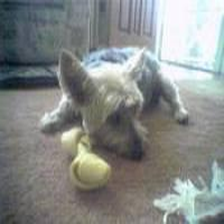
Species: dog
Breed: yorkshire terrier